What the Bleep Do We Know!?

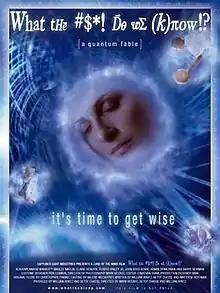
Promotional poster

What the Bleep Do We Know!? (stylized as What tнē #$*! D̄ө ωΣ (k)πow!? and What the #$*! Do We Know!?) is a 2004 American pseudo-scientific film that posits a spiritual connection between quantum physics and consciousness (as part of a belief system known as quantum mysticism). The plot follows the fictional story of a photographer, using documentary-style interviews and computer-animated graphics, as she encounters emotional and existential obstacles in her life and begins to consider the idea that individual and group consciousness can influence the material world. Her experiences are offered by the creators to illustrate the film's scientifically unsupported ideas.